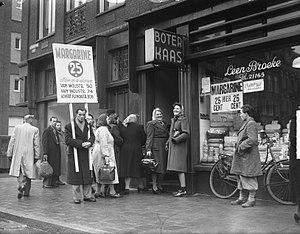
Van Woustraat est une rue d'Amsterdam.
La margarine est une émulsion d'eau et d'huile végétale stabilisée par l’addition d’émulsifiants et dont la teneur en lipides peut varier de 10 à 90 % en poids. Son invention remonte au milieu du XIXᵉ siècle et sa production connaît une augmentation exponentielle à partir des années 1880-1890.